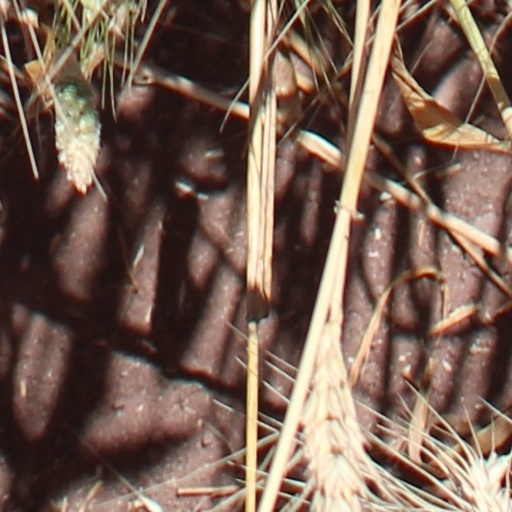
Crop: wheat